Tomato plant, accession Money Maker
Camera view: horizontal (90 deg, fisheye); turntable rotation: 150 degrees
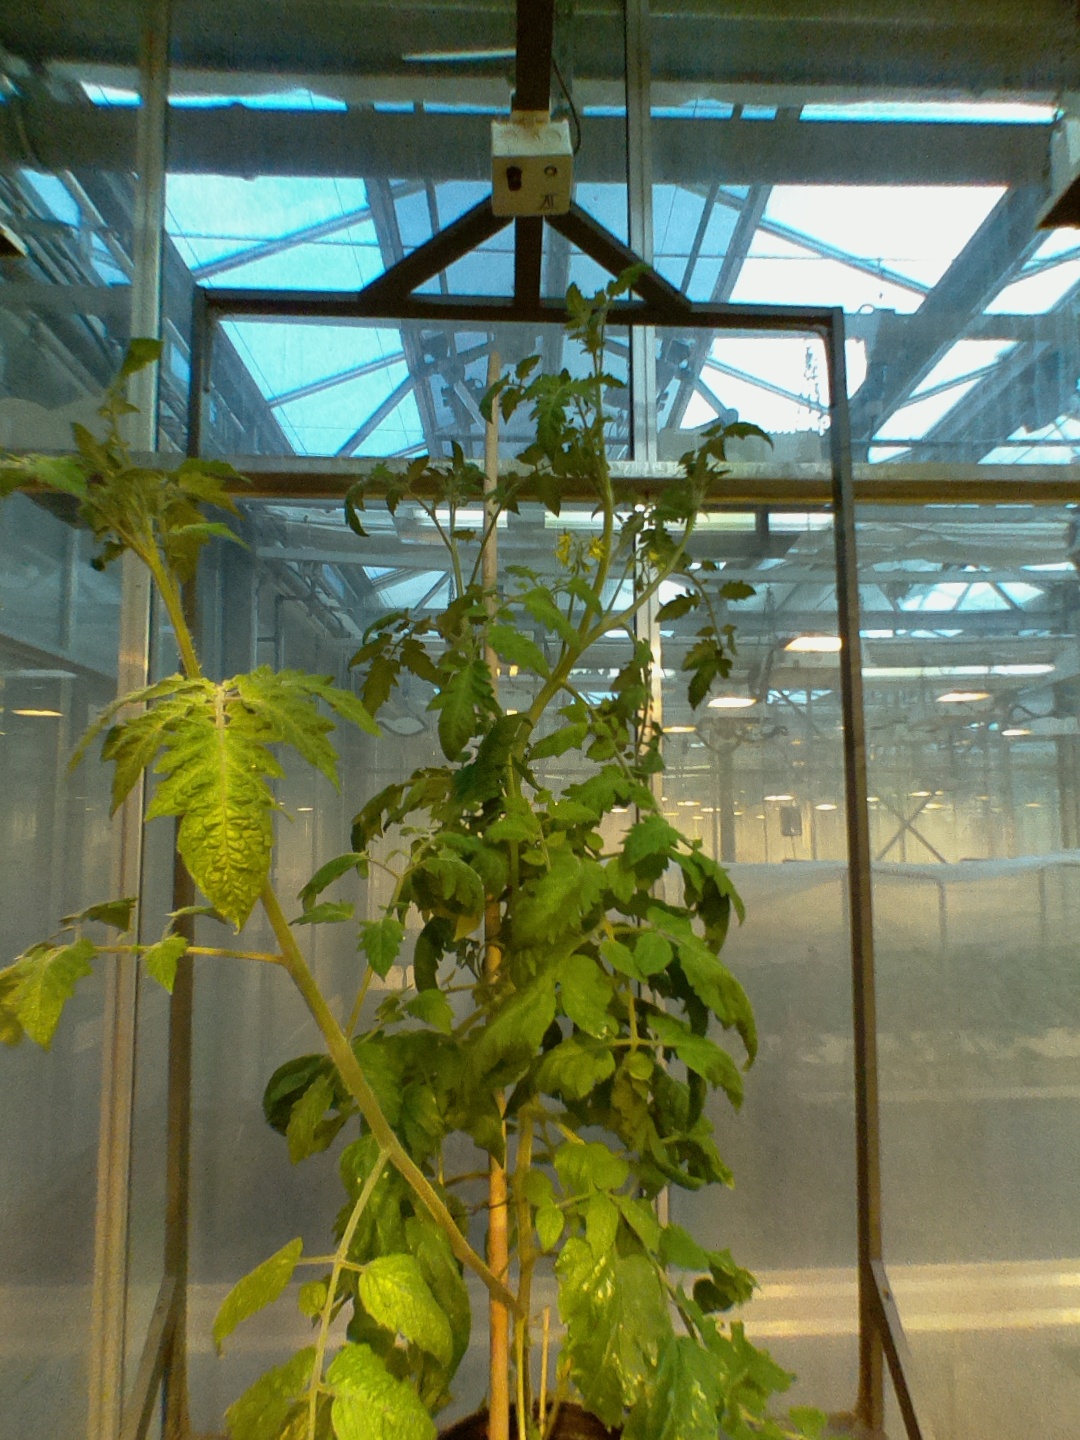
BBCH growth stage 68: Full flowering, 80%-90% of flowers open, more petals falling